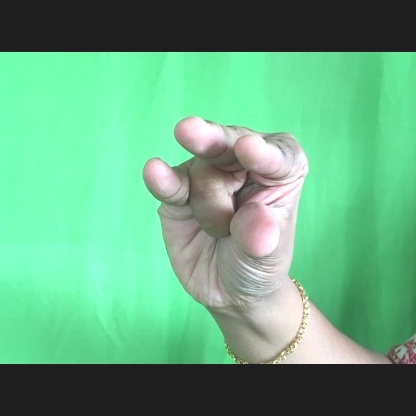
Mudra: Kangulam